Intermuseum Conservation Association

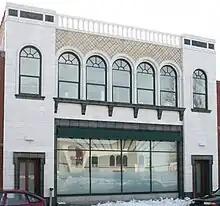
Vitrolite Building, Cleveland, OH

The Intermuseum Conservation Association ( doing business as ICA-Art Conservation or ICA) is the oldest non-profit art conservation center in the United States, currently located in Cleveland, OH. The ICA offers conservation and preservation treatments for paintings, murals, works on paper, documents, objects of all media, outdoor sculpture, monuments, and textiles.